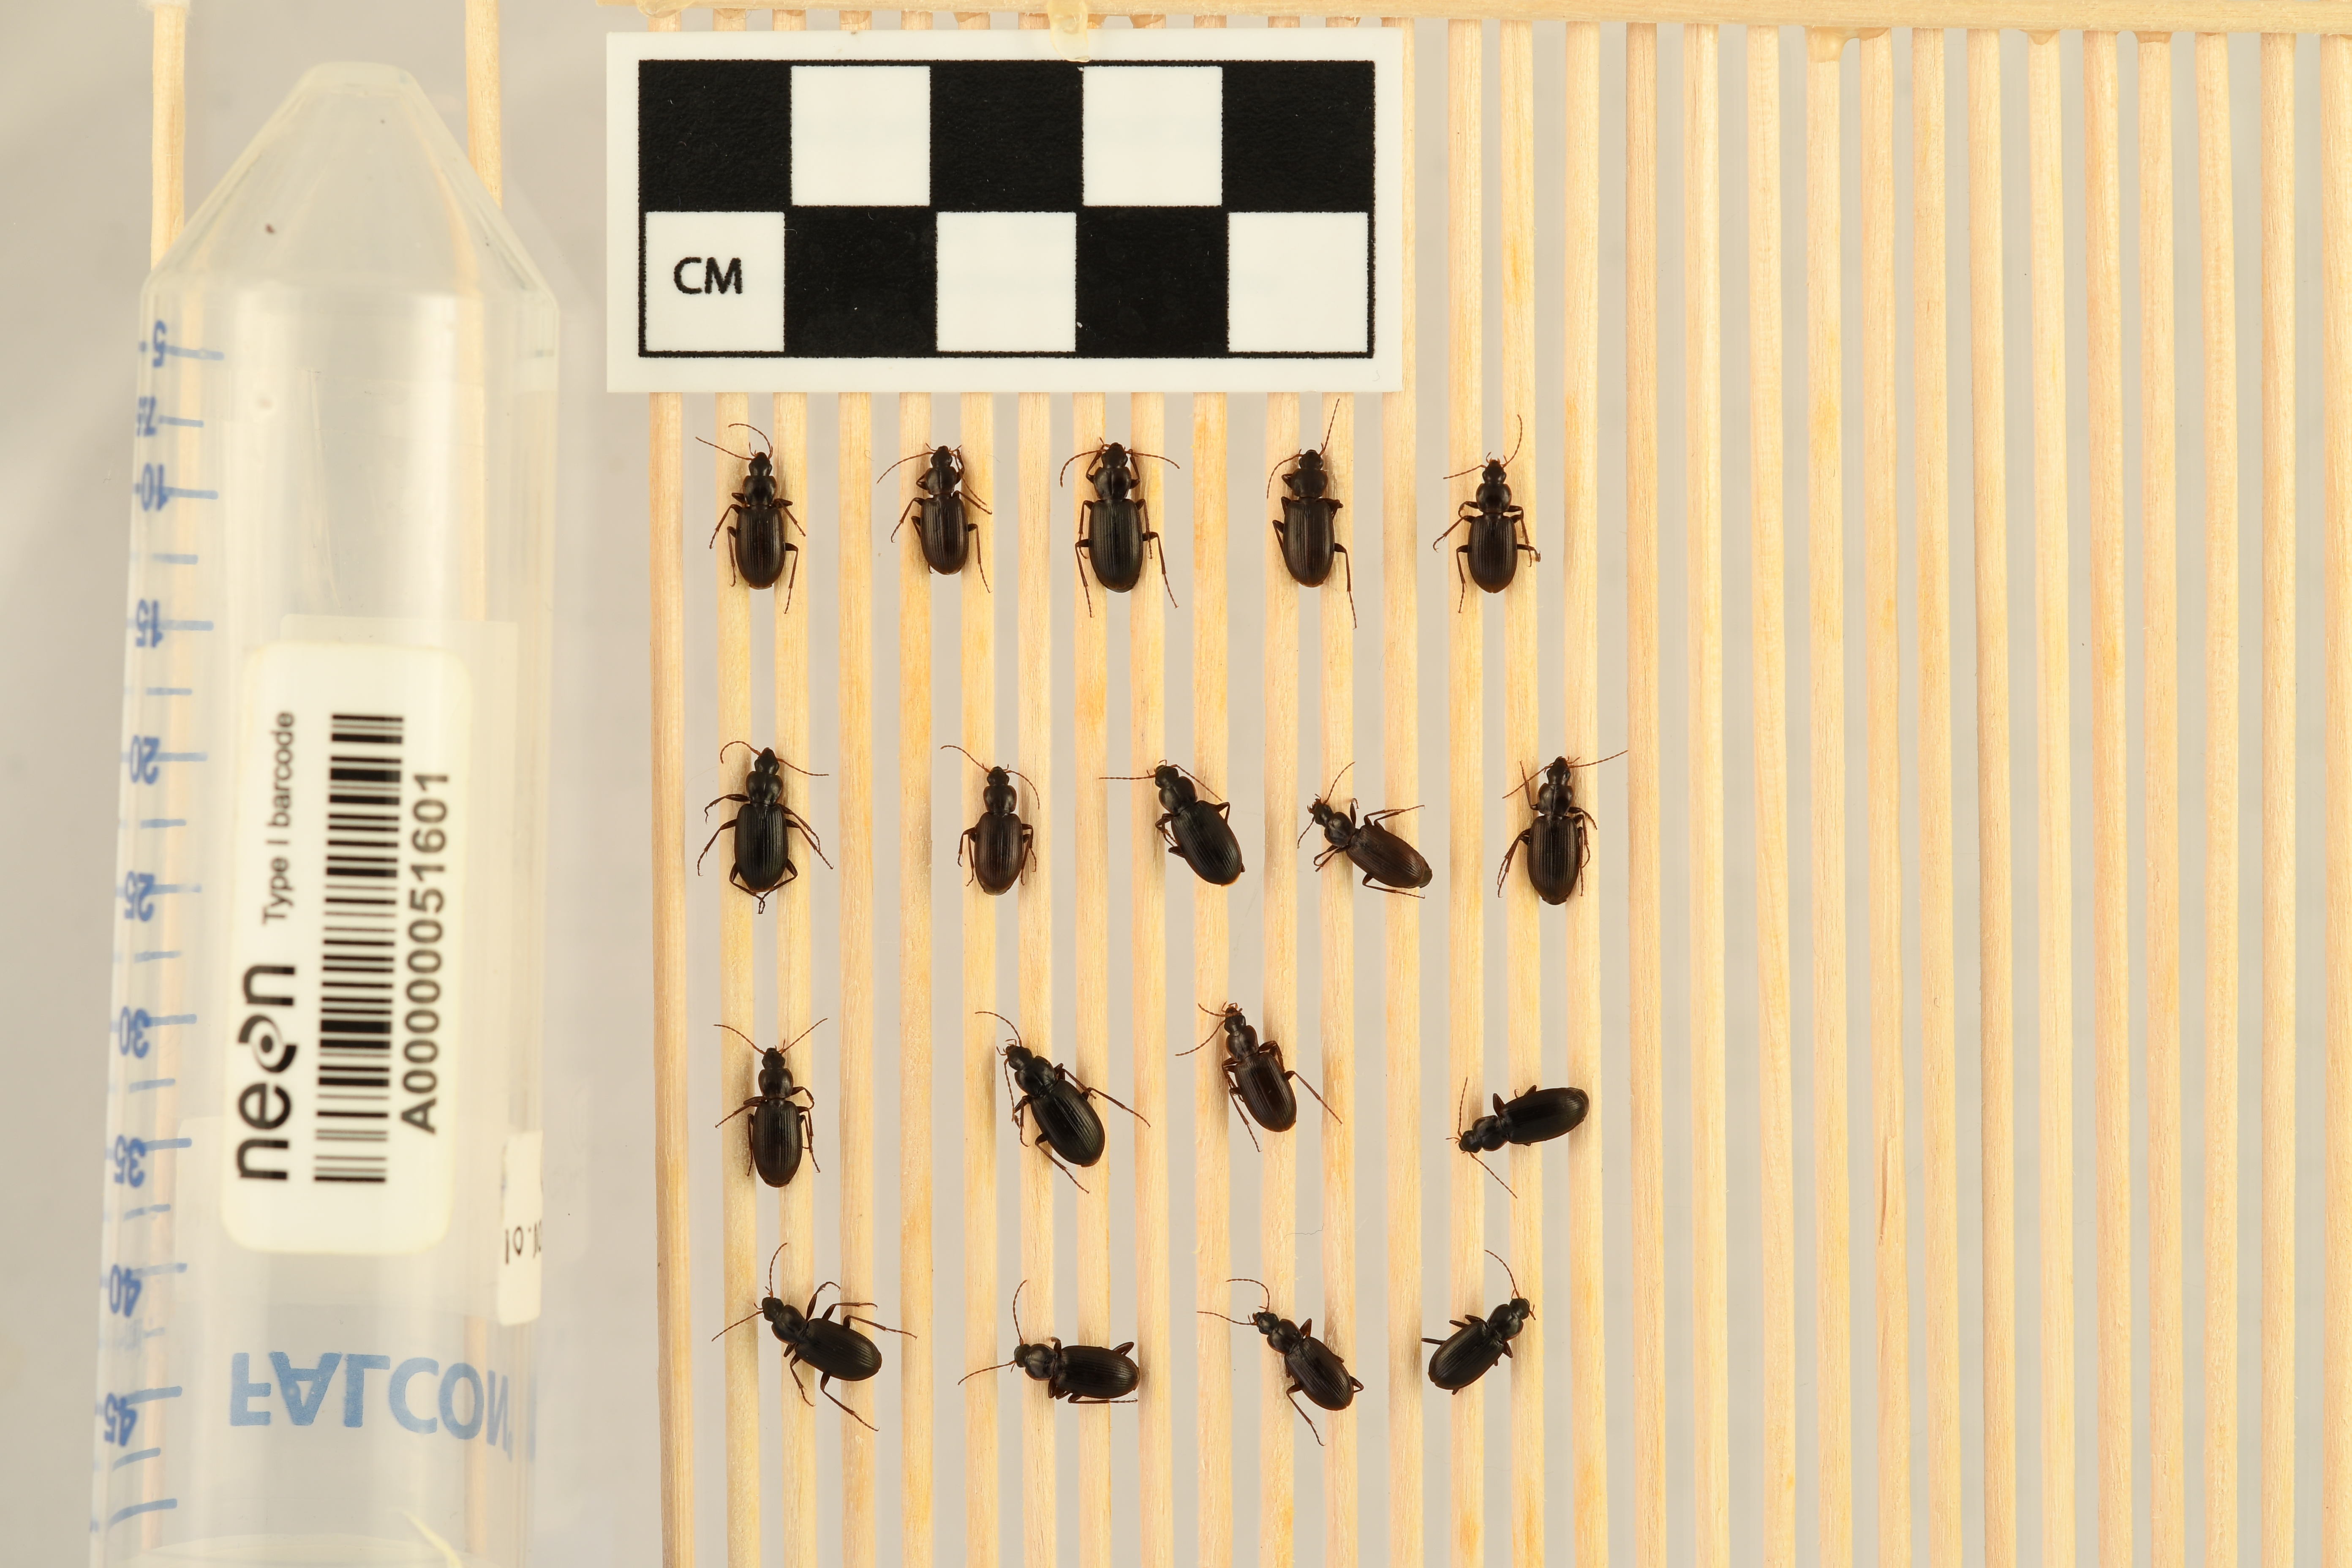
Calathus advena — Niwot Ridge NEON, plot NIWO_001. Beetle 1, ElytraLength: 0.5594 cm (lying flat: Yes)

Calathus advena — Niwot Ridge NEON, plot NIWO_001. Beetle 1, ElytraWidth: 0.3136 cm (lying flat: Yes)

Calathus advena — Niwot Ridge NEON, plot NIWO_001. Beetle 2, ElytraLength: 0.526 cm (lying flat: Yes)

Calathus advena — Niwot Ridge NEON, plot NIWO_001. Beetle 2, ElytraWidth: 0.3052 cm (lying flat: Yes)

Calathus advena — Niwot Ridge NEON, plot NIWO_001. Beetle 3, ElytraLength: 0.6276 cm (lying flat: Yes)

Calathus advena — Niwot Ridge NEON, plot NIWO_001. Beetle 3, ElytraWidth: 0.3394 cm (lying flat: Yes)

Calathus advena — Niwot Ridge NEON, plot NIWO_001. Beetle 4, ElytraLength: 0.5935 cm (lying flat: Yes)

Calathus advena — Niwot Ridge NEON, plot NIWO_001. Beetle 4, ElytraWidth: 0.3137 cm (lying flat: Yes)

Calathus advena — Niwot Ridge NEON, plot NIWO_001. Beetle 5, ElytraLength: 0.517 cm (lying flat: Yes)

Calathus advena — Niwot Ridge NEON, plot NIWO_001. Beetle 5, ElytraWidth: 0.322 cm (lying flat: Yes)

Calathus advena — Niwot Ridge NEON, plot NIWO_001. Beetle 6, ElytraLength: 0.5933 cm (lying flat: Yes)

Calathus advena — Niwot Ridge NEON, plot NIWO_001. Beetle 6, ElytraWidth: 0.3305 cm (lying flat: Yes)

Calathus advena — Niwot Ridge NEON, plot NIWO_001. Beetle 7, ElytraLength: 0.5345 cm (lying flat: Yes)

Calathus advena — Niwot Ridge NEON, plot NIWO_001. Beetle 7, ElytraWidth: 0.2971 cm (lying flat: Yes)

Calathus advena — Niwot Ridge NEON, plot NIWO_001. Beetle 8, ElytraLength: 0.5947 cm (lying flat: Yes)

Calathus advena — Niwot Ridge NEON, plot NIWO_001. Beetle 8, ElytraWidth: 0.3361 cm (lying flat: Yes)

Calathus advena — Niwot Ridge NEON, plot NIWO_001. Beetle 9, ElytraLength: 0.5319 cm (lying flat: Yes)

Calathus advena — Niwot Ridge NEON, plot NIWO_001. Beetle 9, ElytraWidth: 0.2776 cm (lying flat: Yes)

Calathus advena — Niwot Ridge NEON, plot NIWO_001. Beetle 10, ElytraLength: 0.5679 cm (lying flat: Yes)

Calathus advena — Niwot Ridge NEON, plot NIWO_001. Beetle 10, ElytraWidth: 0.3221 cm (lying flat: Yes)

Calathus advena — Niwot Ridge NEON, plot NIWO_001. Beetle 11, ElytraLength: 0.5593 cm (lying flat: Yes)

Calathus advena — Niwot Ridge NEON, plot NIWO_001. Beetle 11, ElytraWidth: 0.3051 cm (lying flat: Yes)

Calathus advena — Niwot Ridge NEON, plot NIWO_001. Beetle 12, ElytraLength: 0.5882 cm (lying flat: Yes)

Calathus advena — Niwot Ridge NEON, plot NIWO_001. Beetle 12, ElytraWidth: 0.3441 cm (lying flat: Yes)

Calathus advena — Niwot Ridge NEON, plot NIWO_001. Beetle 13, ElytraLength: 0.5571 cm (lying flat: Yes)

Calathus advena — Niwot Ridge NEON, plot NIWO_001. Beetle 13, ElytraWidth: 0.3032 cm (lying flat: Yes)

Calathus advena — Niwot Ridge NEON, plot NIWO_001. Beetle 14, ElytraLength: 0.5577 cm (lying flat: Yes)

Calathus advena — Niwot Ridge NEON, plot NIWO_001. Beetle 14, ElytraWidth: 0.3109 cm (lying flat: Yes)

Calathus advena — Niwot Ridge NEON, plot NIWO_001. Beetle 15, ElytraLength: 0.5464 cm (lying flat: Yes)

Calathus advena — Niwot Ridge NEON, plot NIWO_001. Beetle 15, ElytraWidth: 0.3221 cm (lying flat: Yes)

Calathus advena — Niwot Ridge NEON, plot NIWO_001. Beetle 16, ElytraLength: 0.5382 cm (lying flat: Yes)

Calathus advena — Niwot Ridge NEON, plot NIWO_001. Beetle 16, ElytraWidth: 0.3248 cm (lying flat: Yes)

Calathus advena — Niwot Ridge NEON, plot NIWO_001. Beetle 17, ElytraLength: 0.5405 cm (lying flat: Yes)

Calathus advena — Niwot Ridge NEON, plot NIWO_001. Beetle 17, ElytraWidth: 0.2832 cm (lying flat: Yes)

Calathus advena — Niwot Ridge NEON, plot NIWO_001. Beetle 18, ElytraLength: 0.5166 cm (lying flat: Yes)

Calathus advena — Niwot Ridge NEON, plot NIWO_001. Beetle 18, ElytraWidth: 0.2999 cm (lying flat: Yes)